Bohdan Tomaszewski

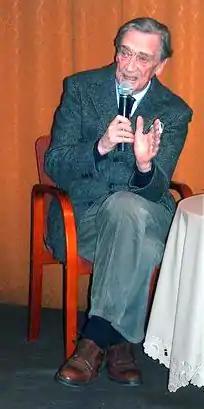
Bohdan Tomaszewski

Bohdan Tomaszewski (10 August 1921 – 27 February 2015) was a Polish sports journalist, tennis player, sports commentator, and author of several sports books. Called a "legend of Polish sports journalism", he was a member of the Polish Writers Association, and, with his son Tomasz, worked for the television station Polsat Sport.